Christopher Ferguson

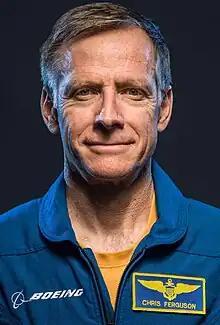
Ferguson's Commercial Crew program portrait, photographed in 2018

Christopher J. "Fergy" Ferguson (born September 1, 1961) is a Boeing commercial astronaut and a retired United States Navy captain and NASA astronaut. He was the pilot of Space Shuttle "Atlantis" on his first mission to space, STS-115, which launched on September 9, 2006, and returned to Earth on September 21, 2006. He then commanded STS-126 aboard . In 2011, he was assigned as commander of STS-135, which was the final mission of the space shuttle program.